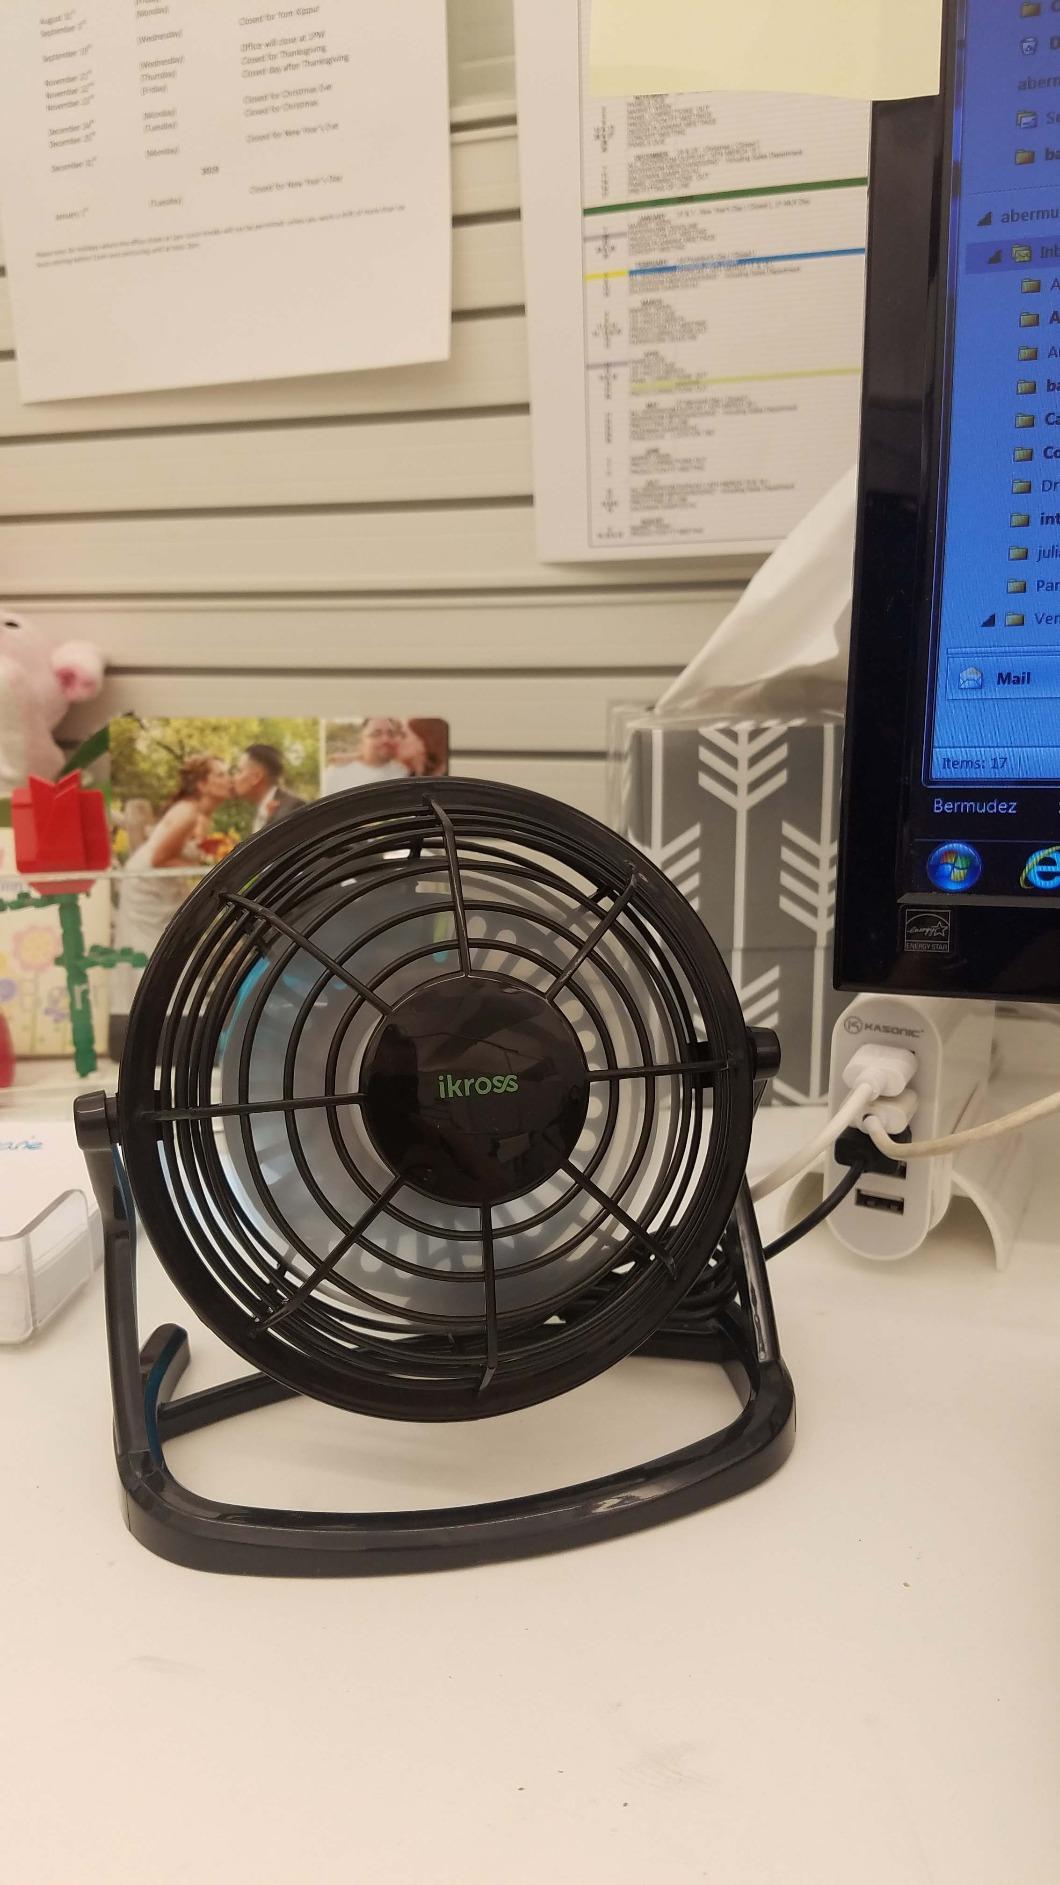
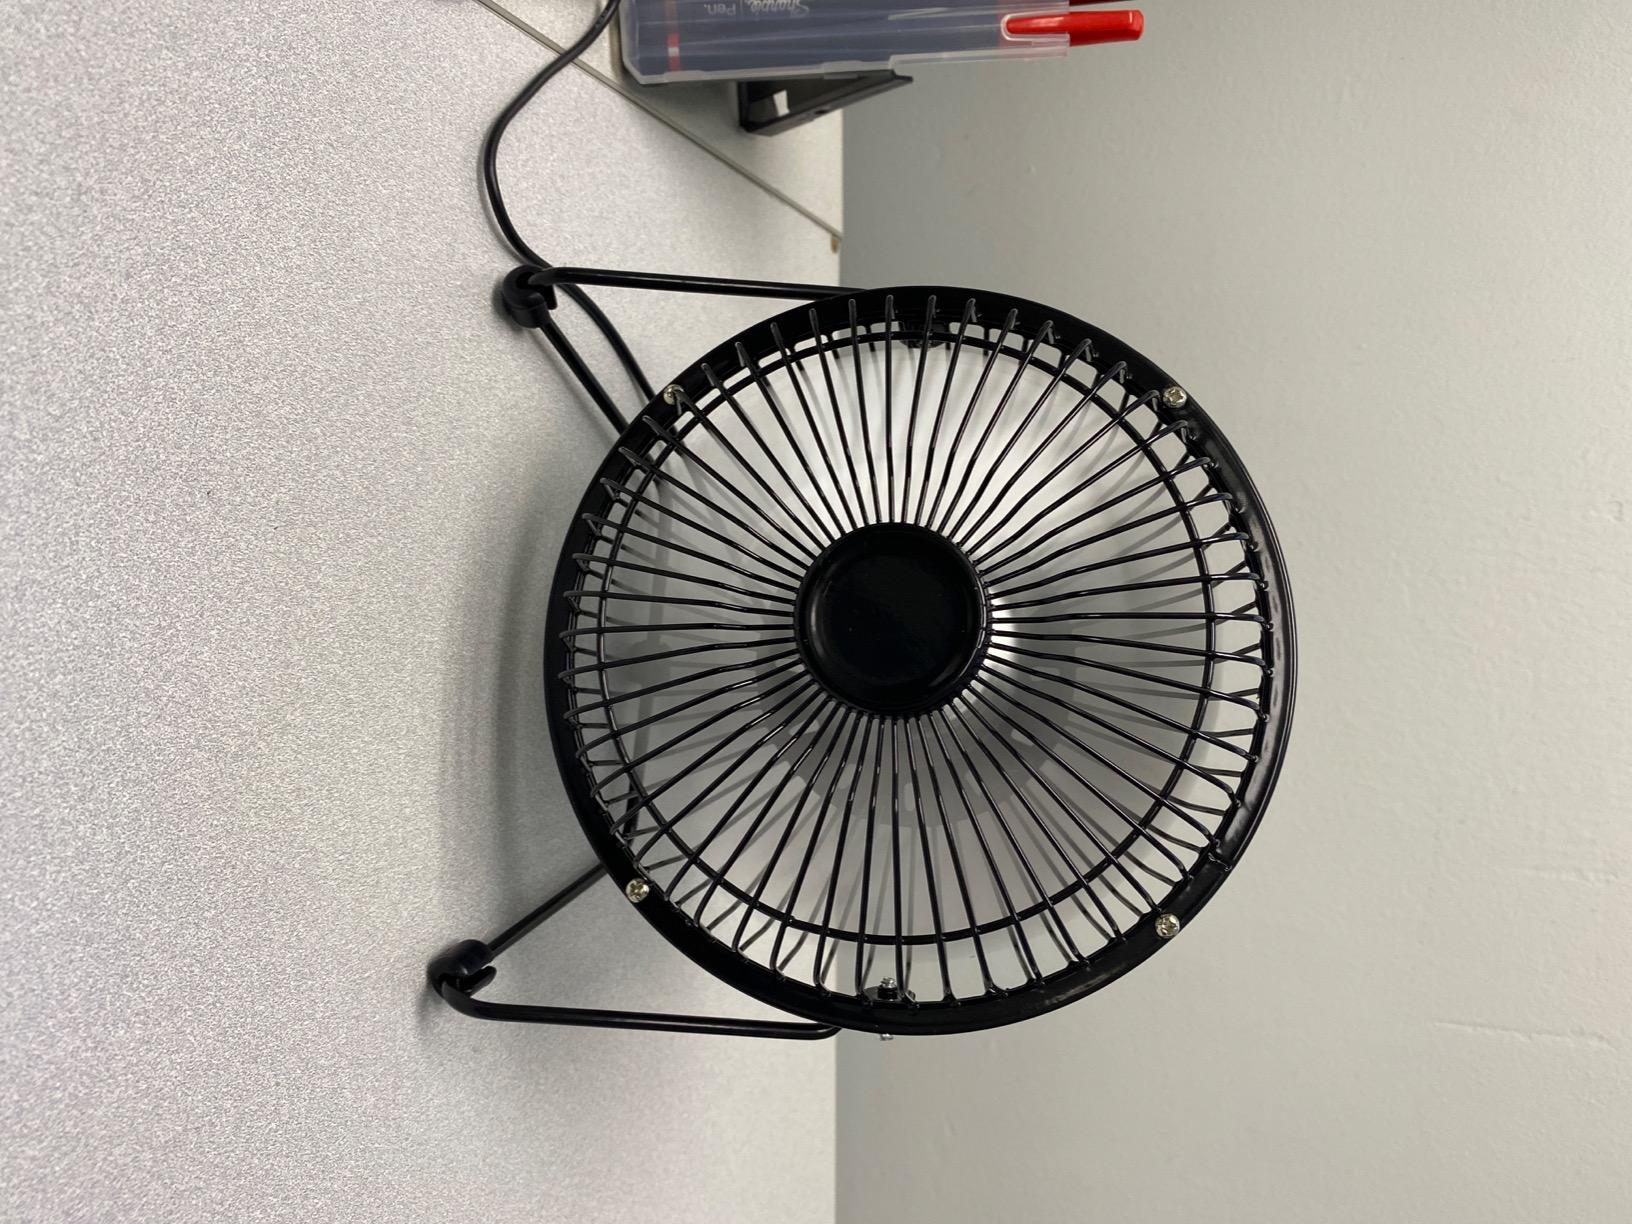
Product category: fan
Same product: no